Galveston Bay Area

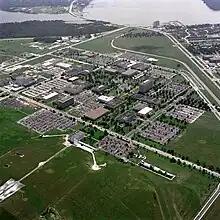
Aerial view of the NASA's Johnson Space Center with Clear Lake in the background

The Bay Area's four major employment sectors are aerospace, petrochemicals and chemical processing, high-tech (software, biotechnology, electronics, etc.), and tourism. Most other employment in the region is supported by these industries although some smaller, independent industries exist as well.